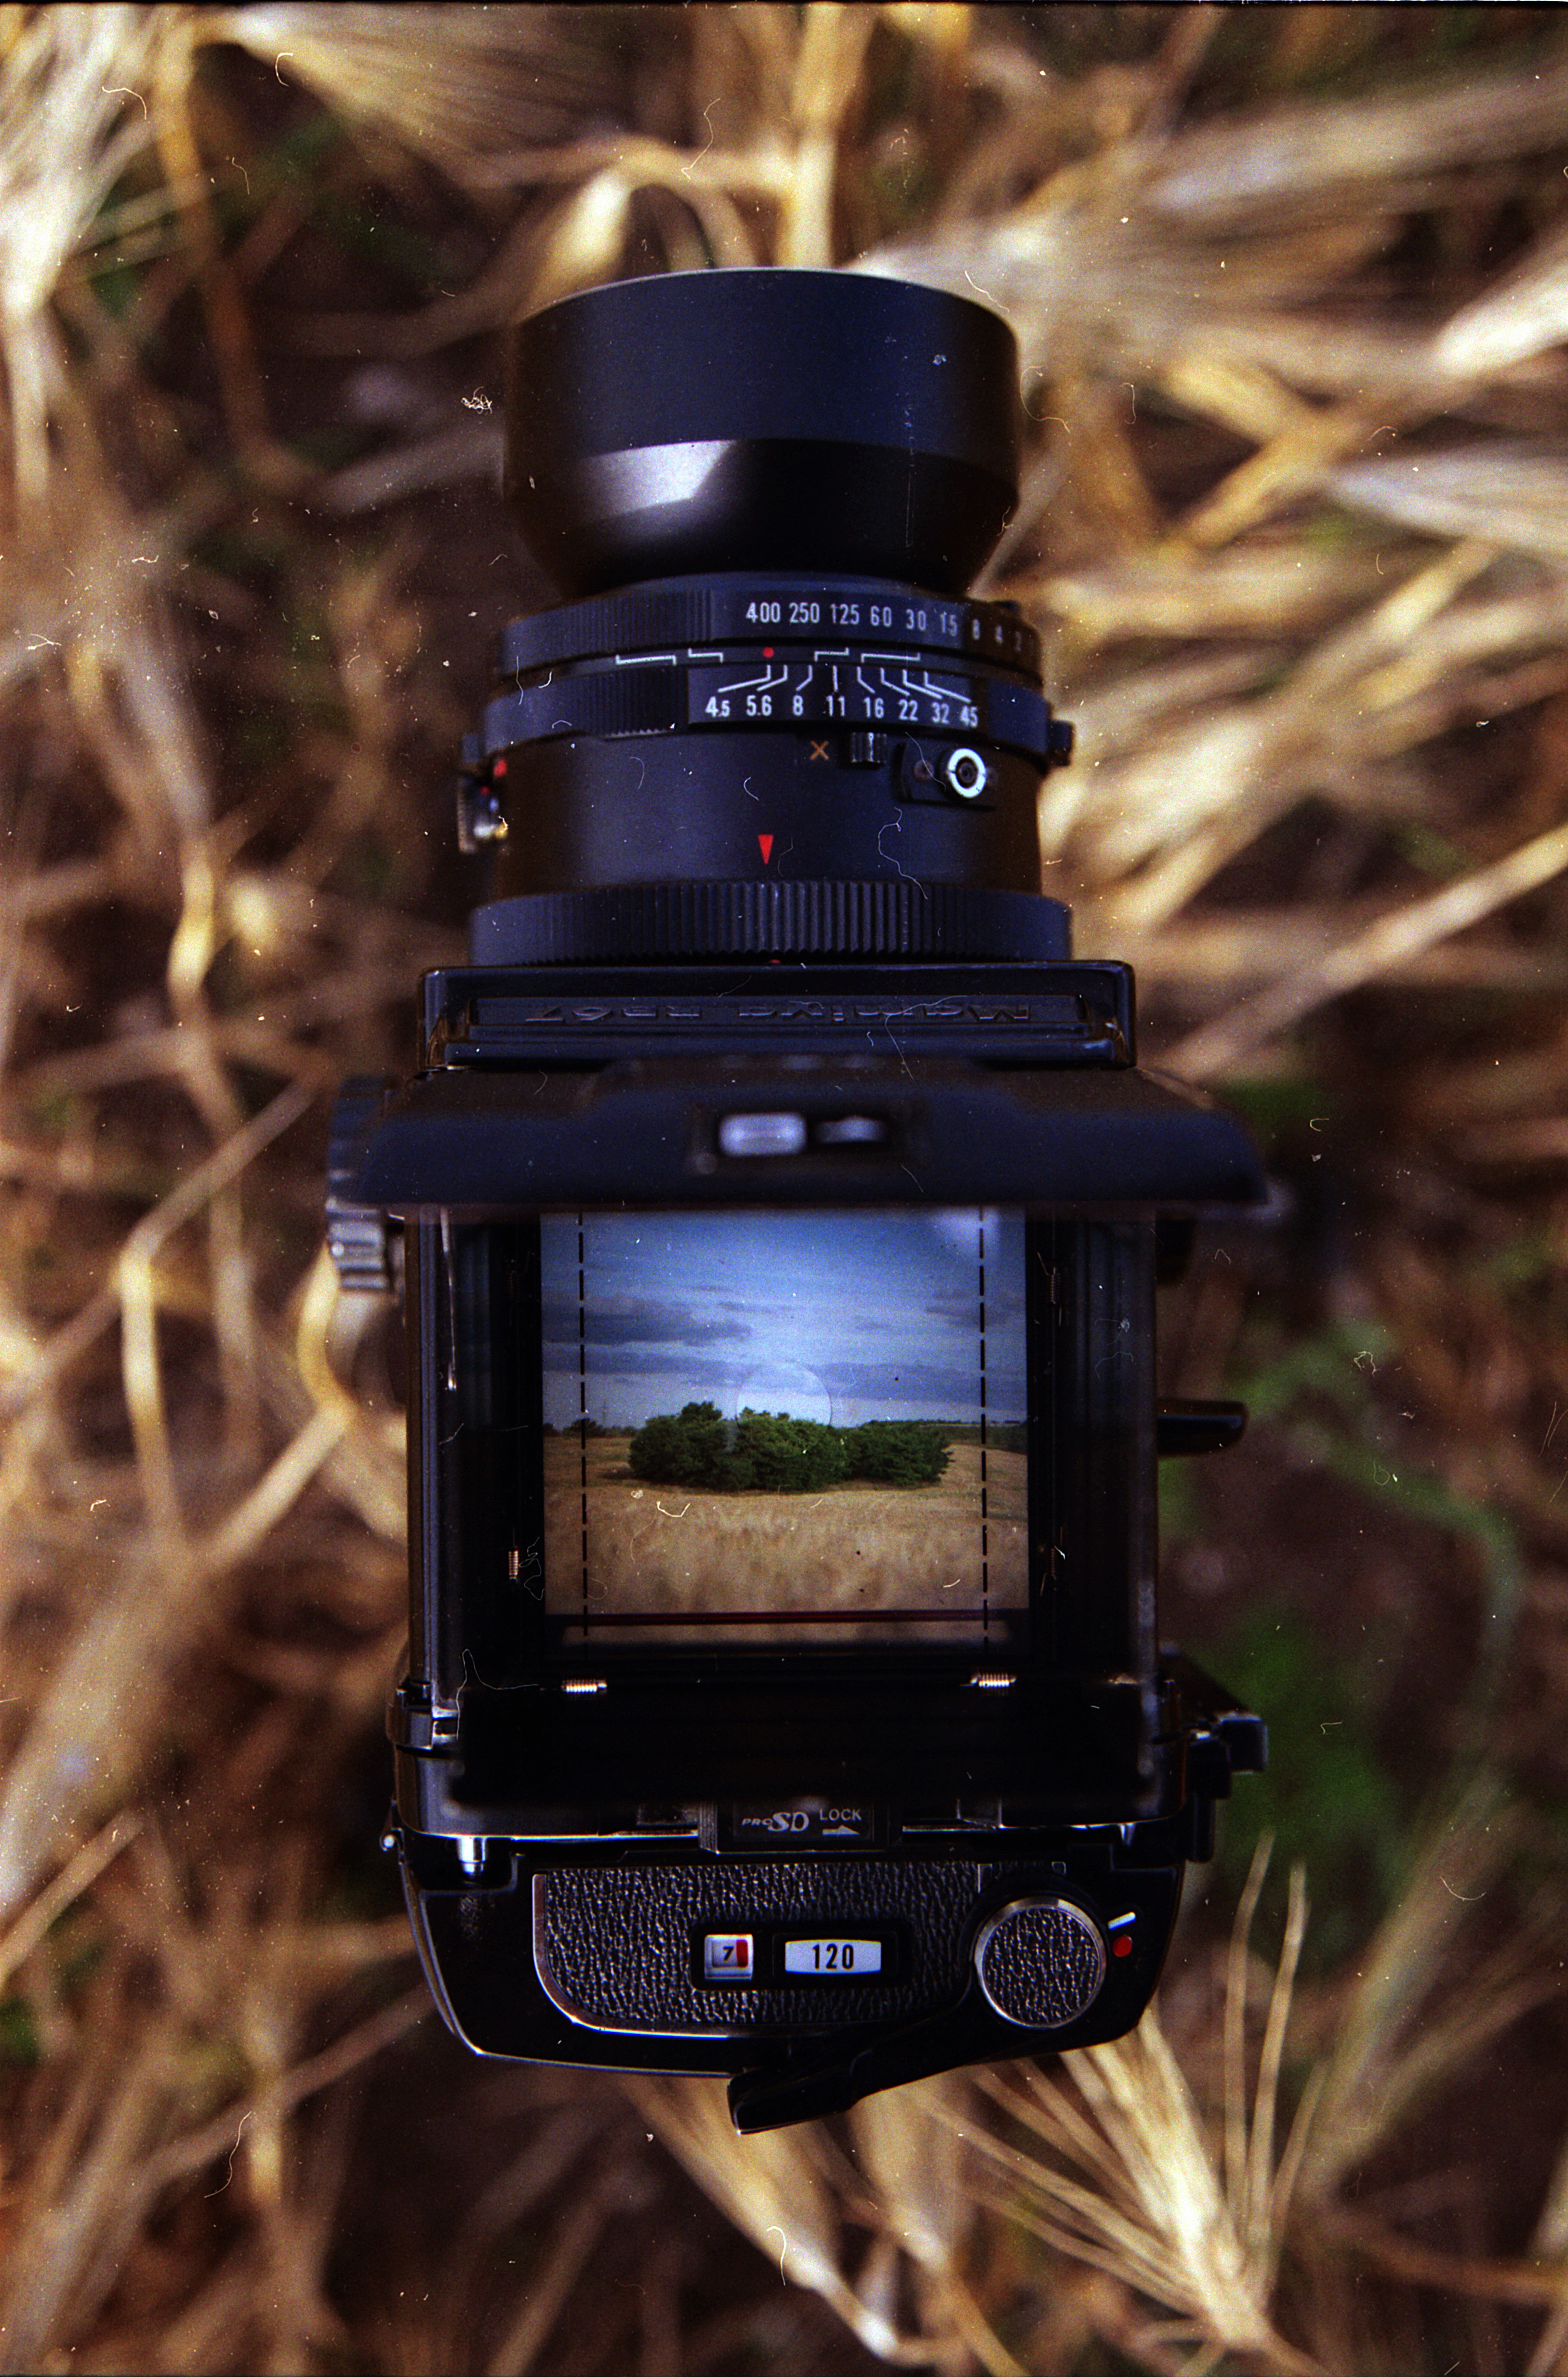
light, photography, reflex camera, cool image, photograph, i, digital slr, single lens reflex camera